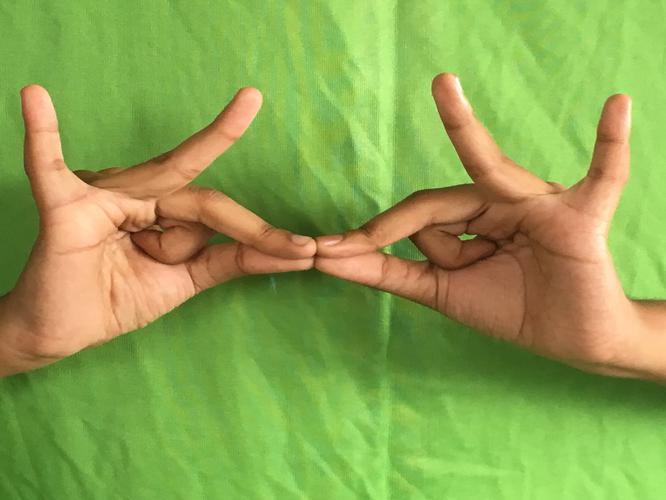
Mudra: Sakata
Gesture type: double_hand